Patriots Day (film)

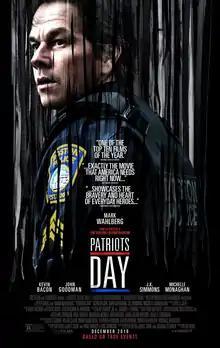
Theatrical release poster

Patriots Day is a 2016 American action thriller film based on the Boston Marathon bombings in 2013 and the subsequent terrorist manhunt. Directed by Peter Berg and written by Berg, Matt Cook, and Joshua Zetumer, the film is based on the book "Boston Strong" by Casey Sherman and Dave Wedge. It stars Mark Wahlberg, Kevin Bacon, John Goodman, J. K. Simmons, and Michelle Monaghan. It marks the third collaboration between Berg and Wahlberg, following "Lone Survivor" and "Deepwater Horizon". The title refers to Patriots' Day, the Massachusetts state holiday on which the Boston Marathon is held.